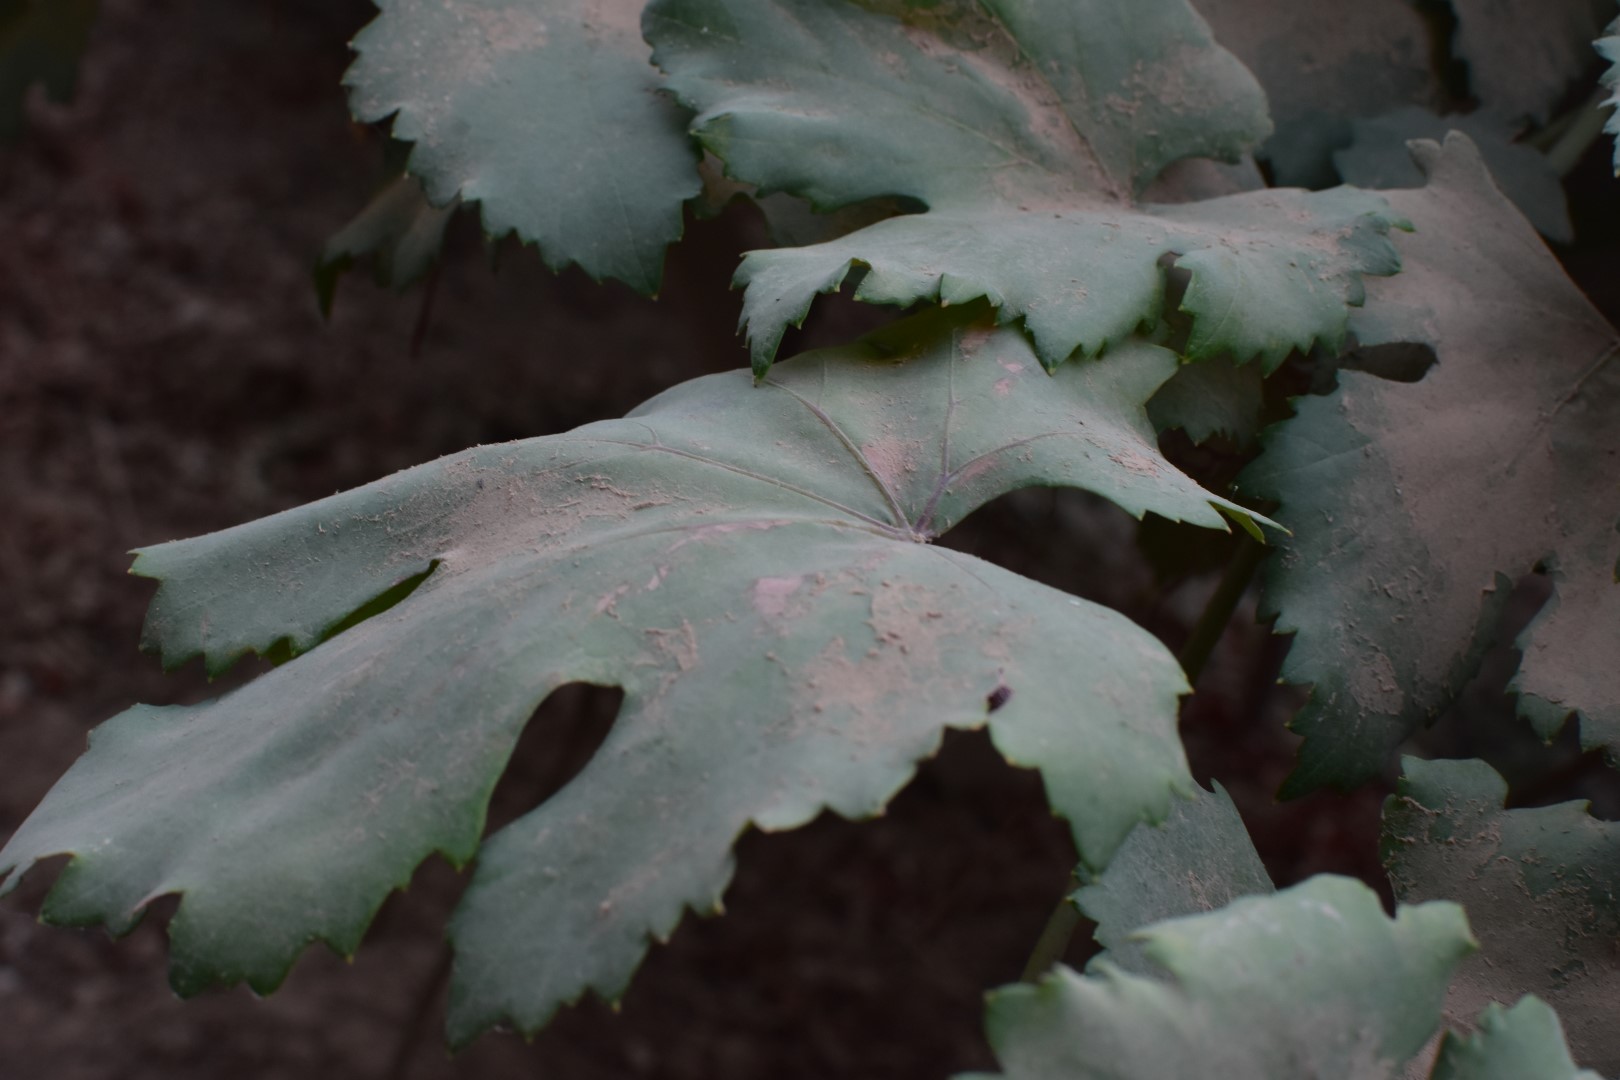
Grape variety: Kamali